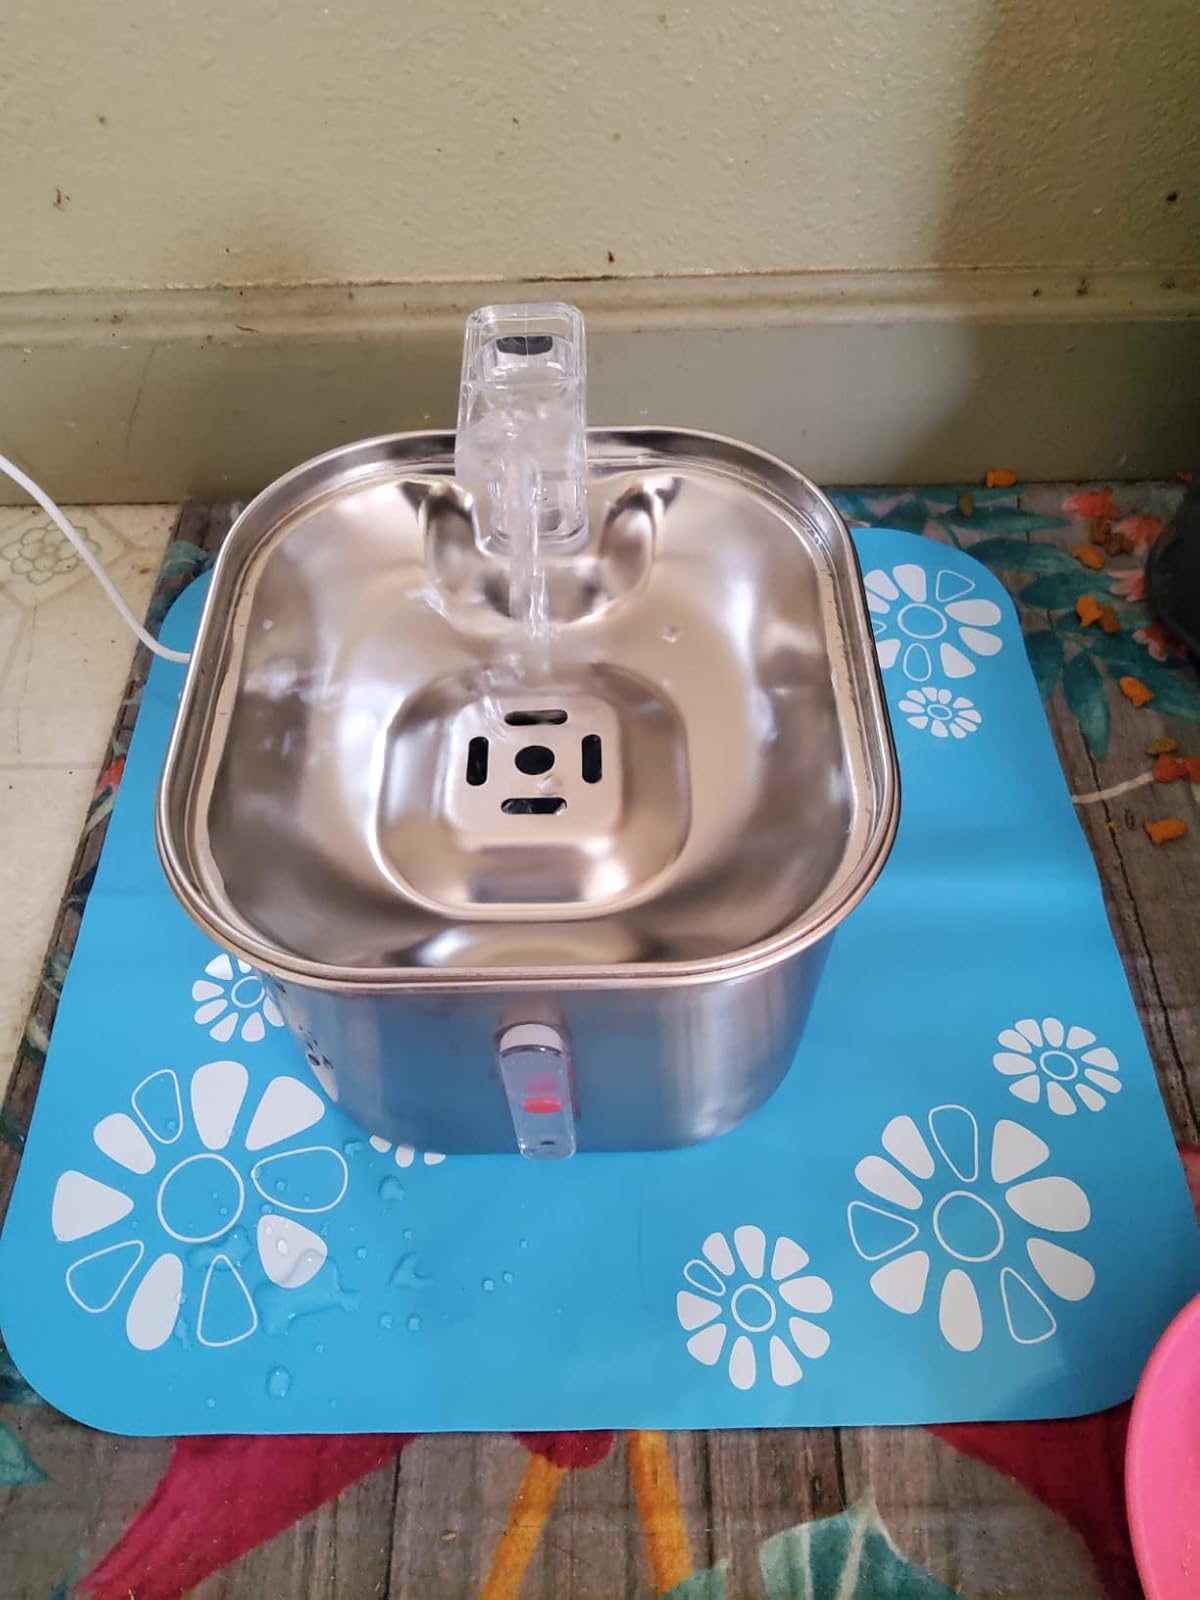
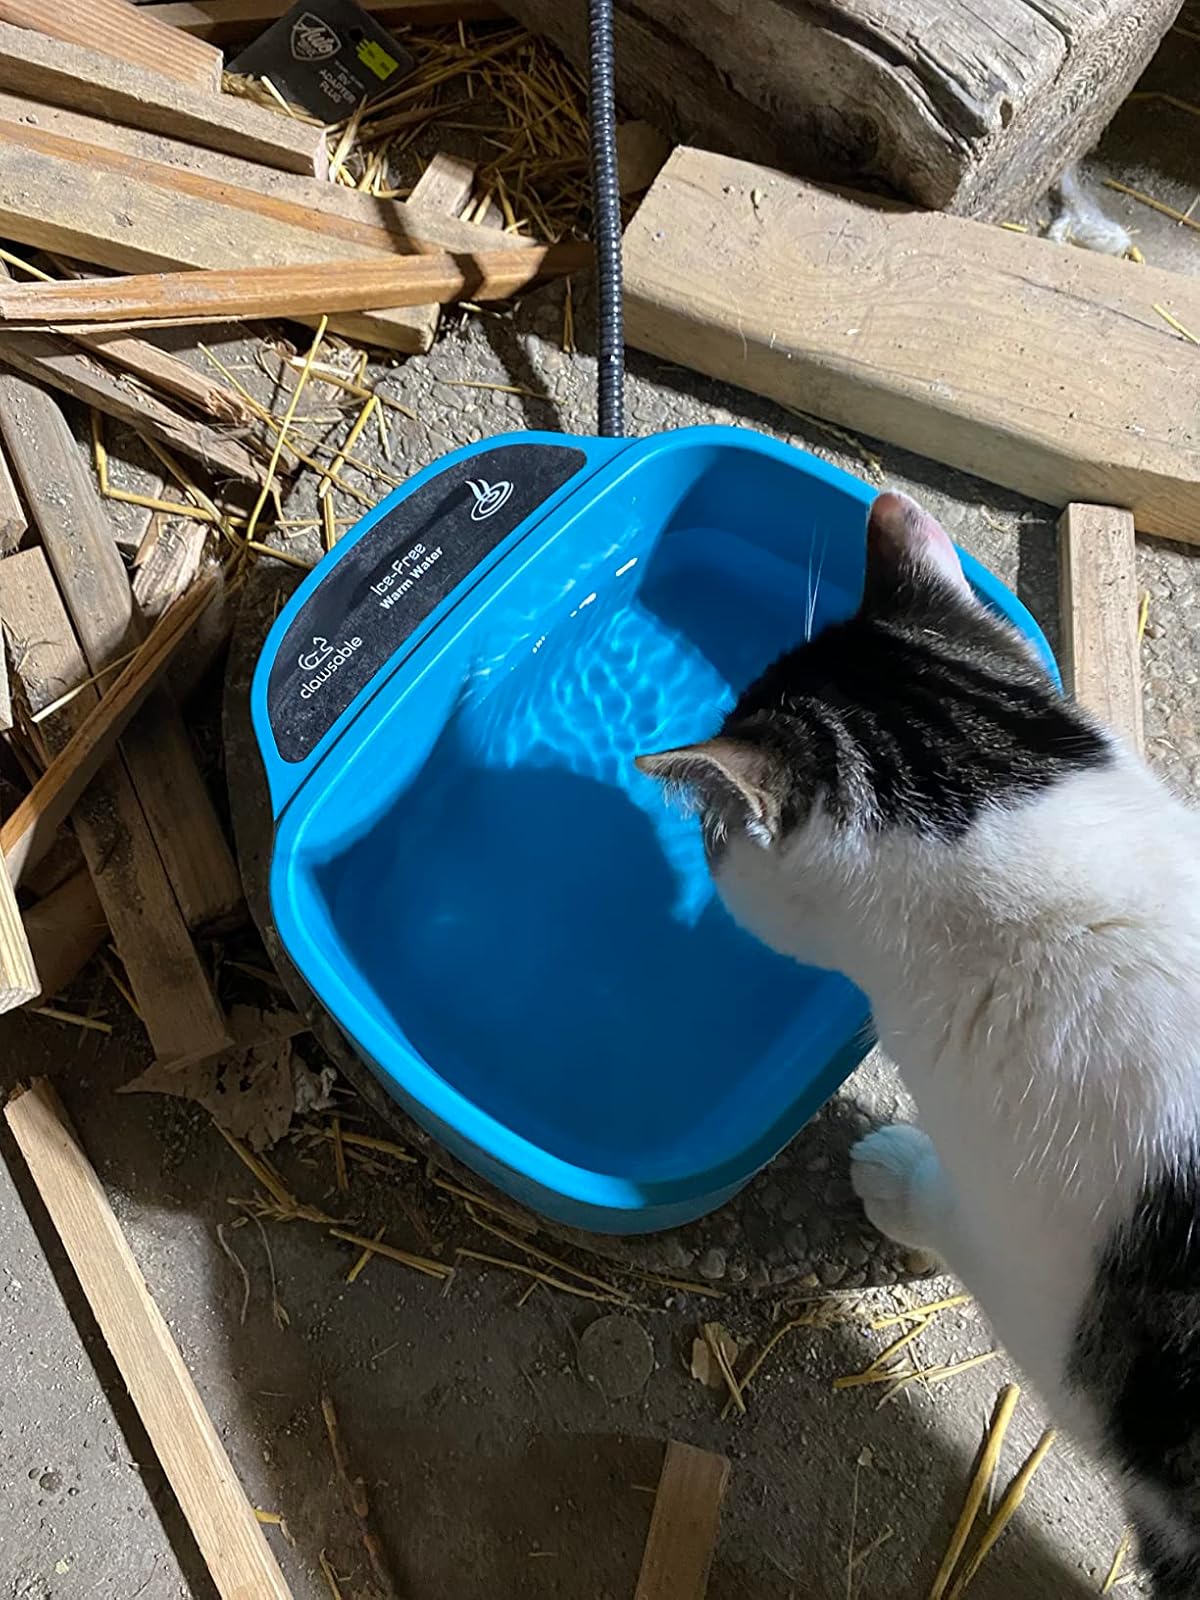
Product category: items_bowl
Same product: no